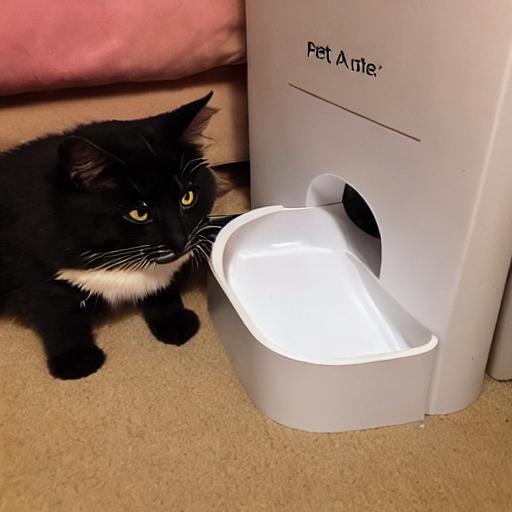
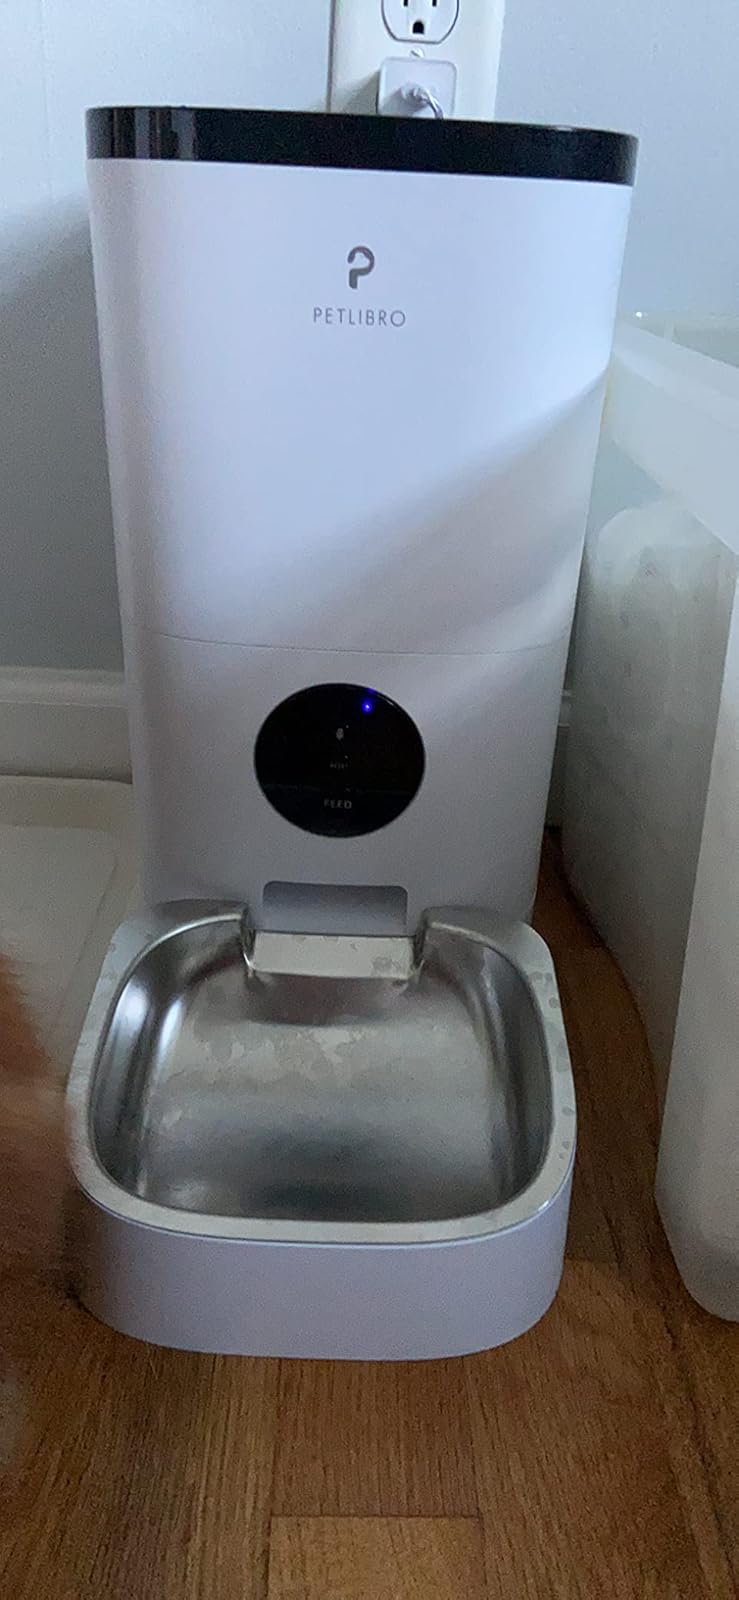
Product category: items_feeder
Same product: no